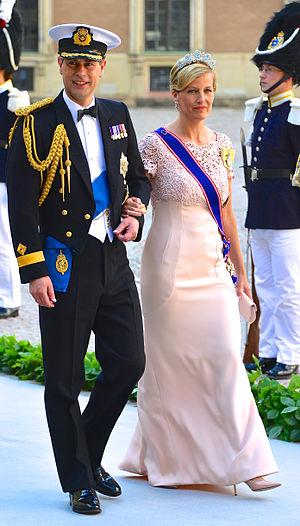
Prince Edward, comte de Wessex et Sophie, comtesse de Wessex sur le chemin de l'église du château au palais royal à Stockholm avant le mariage entre la princesse Madeleine et Christopher O'Neill 8 Juin 2013.Español: Príncipe Eduardo, conde de Wessex y Sophie, condesa de Wessex en el camino a la iglesia del castillo en el Palacio Real de Estocolmo antes de la boda entre la princesa Magdalena y Christopher O'Neill 08 de junio 2013.